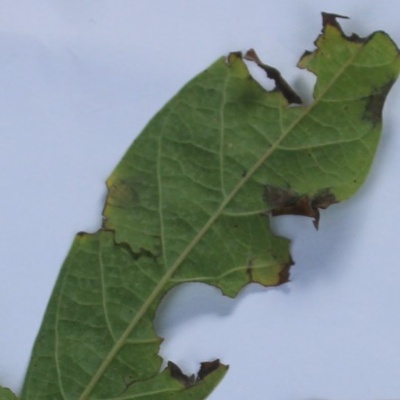
Crop: Cassava
Condition: brown spot